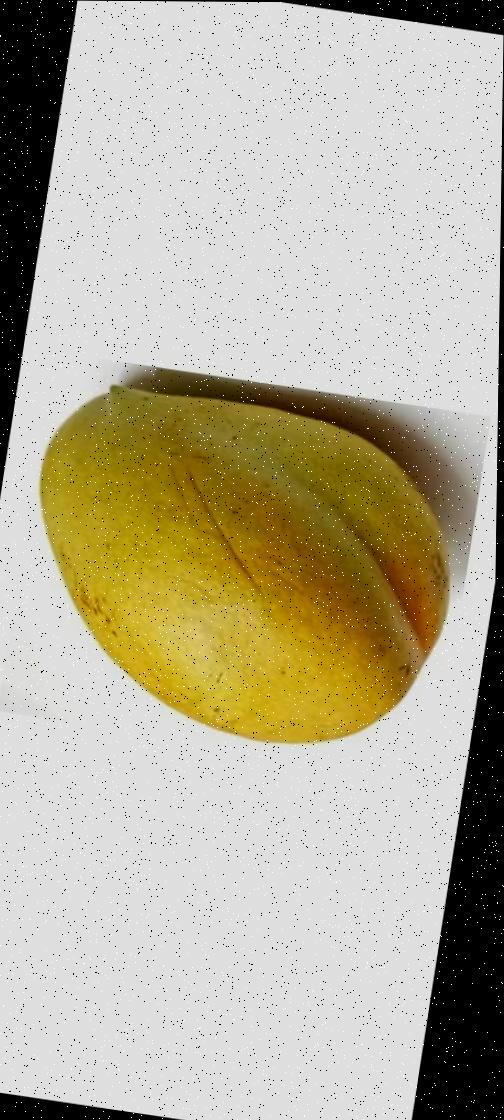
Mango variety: Bari-11